William Andrews Nesfield

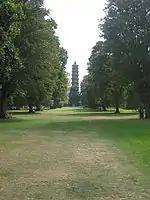
The Pagoda Vista in Kew Gardens

Three great vistas are Nesfield's signature on today's Kew Gardens, London. In a 'goose foot' pattern radiating from the Palm House, Pagoda Vista was a grassed walk some 850 m (2,800 ft) long; Syon Vista was a wide gravel-laid walk stretching 1,200 m (3,937 ft) towards the Thames; while the third, short, vista fanned from the northwest corner of the Palm House and focused on a single 18th-century cedar of Lebanon towards Kew Palace. Pagoda Vista is lined with paired broadleaved trees with, flanking them and to their exterior, paired plantings of evergreens. Nesfield's idea of being able to both see and walk to the Pagoda along the centre line of Kew Gardens was, in fact, a return to the turn-of-the-century landscape.